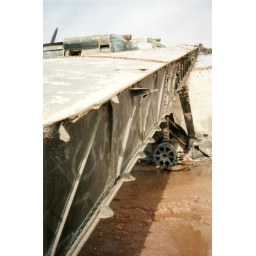
Catalina PBY flying boat N5593V abandoned in Saudi Arabia in 1960